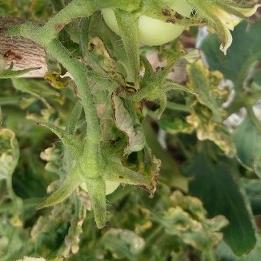
Crop: Tomato
Condition: virosis-d